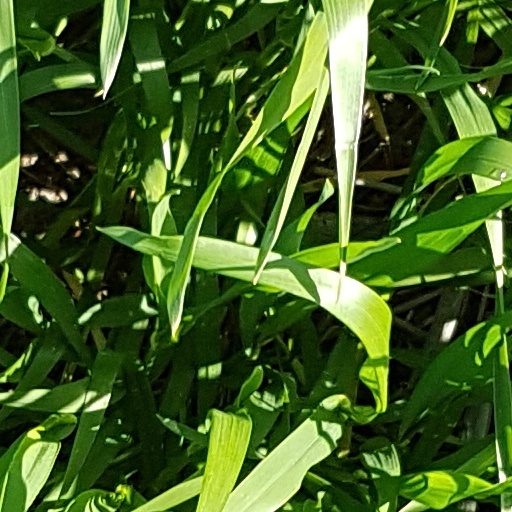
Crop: wheat